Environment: real
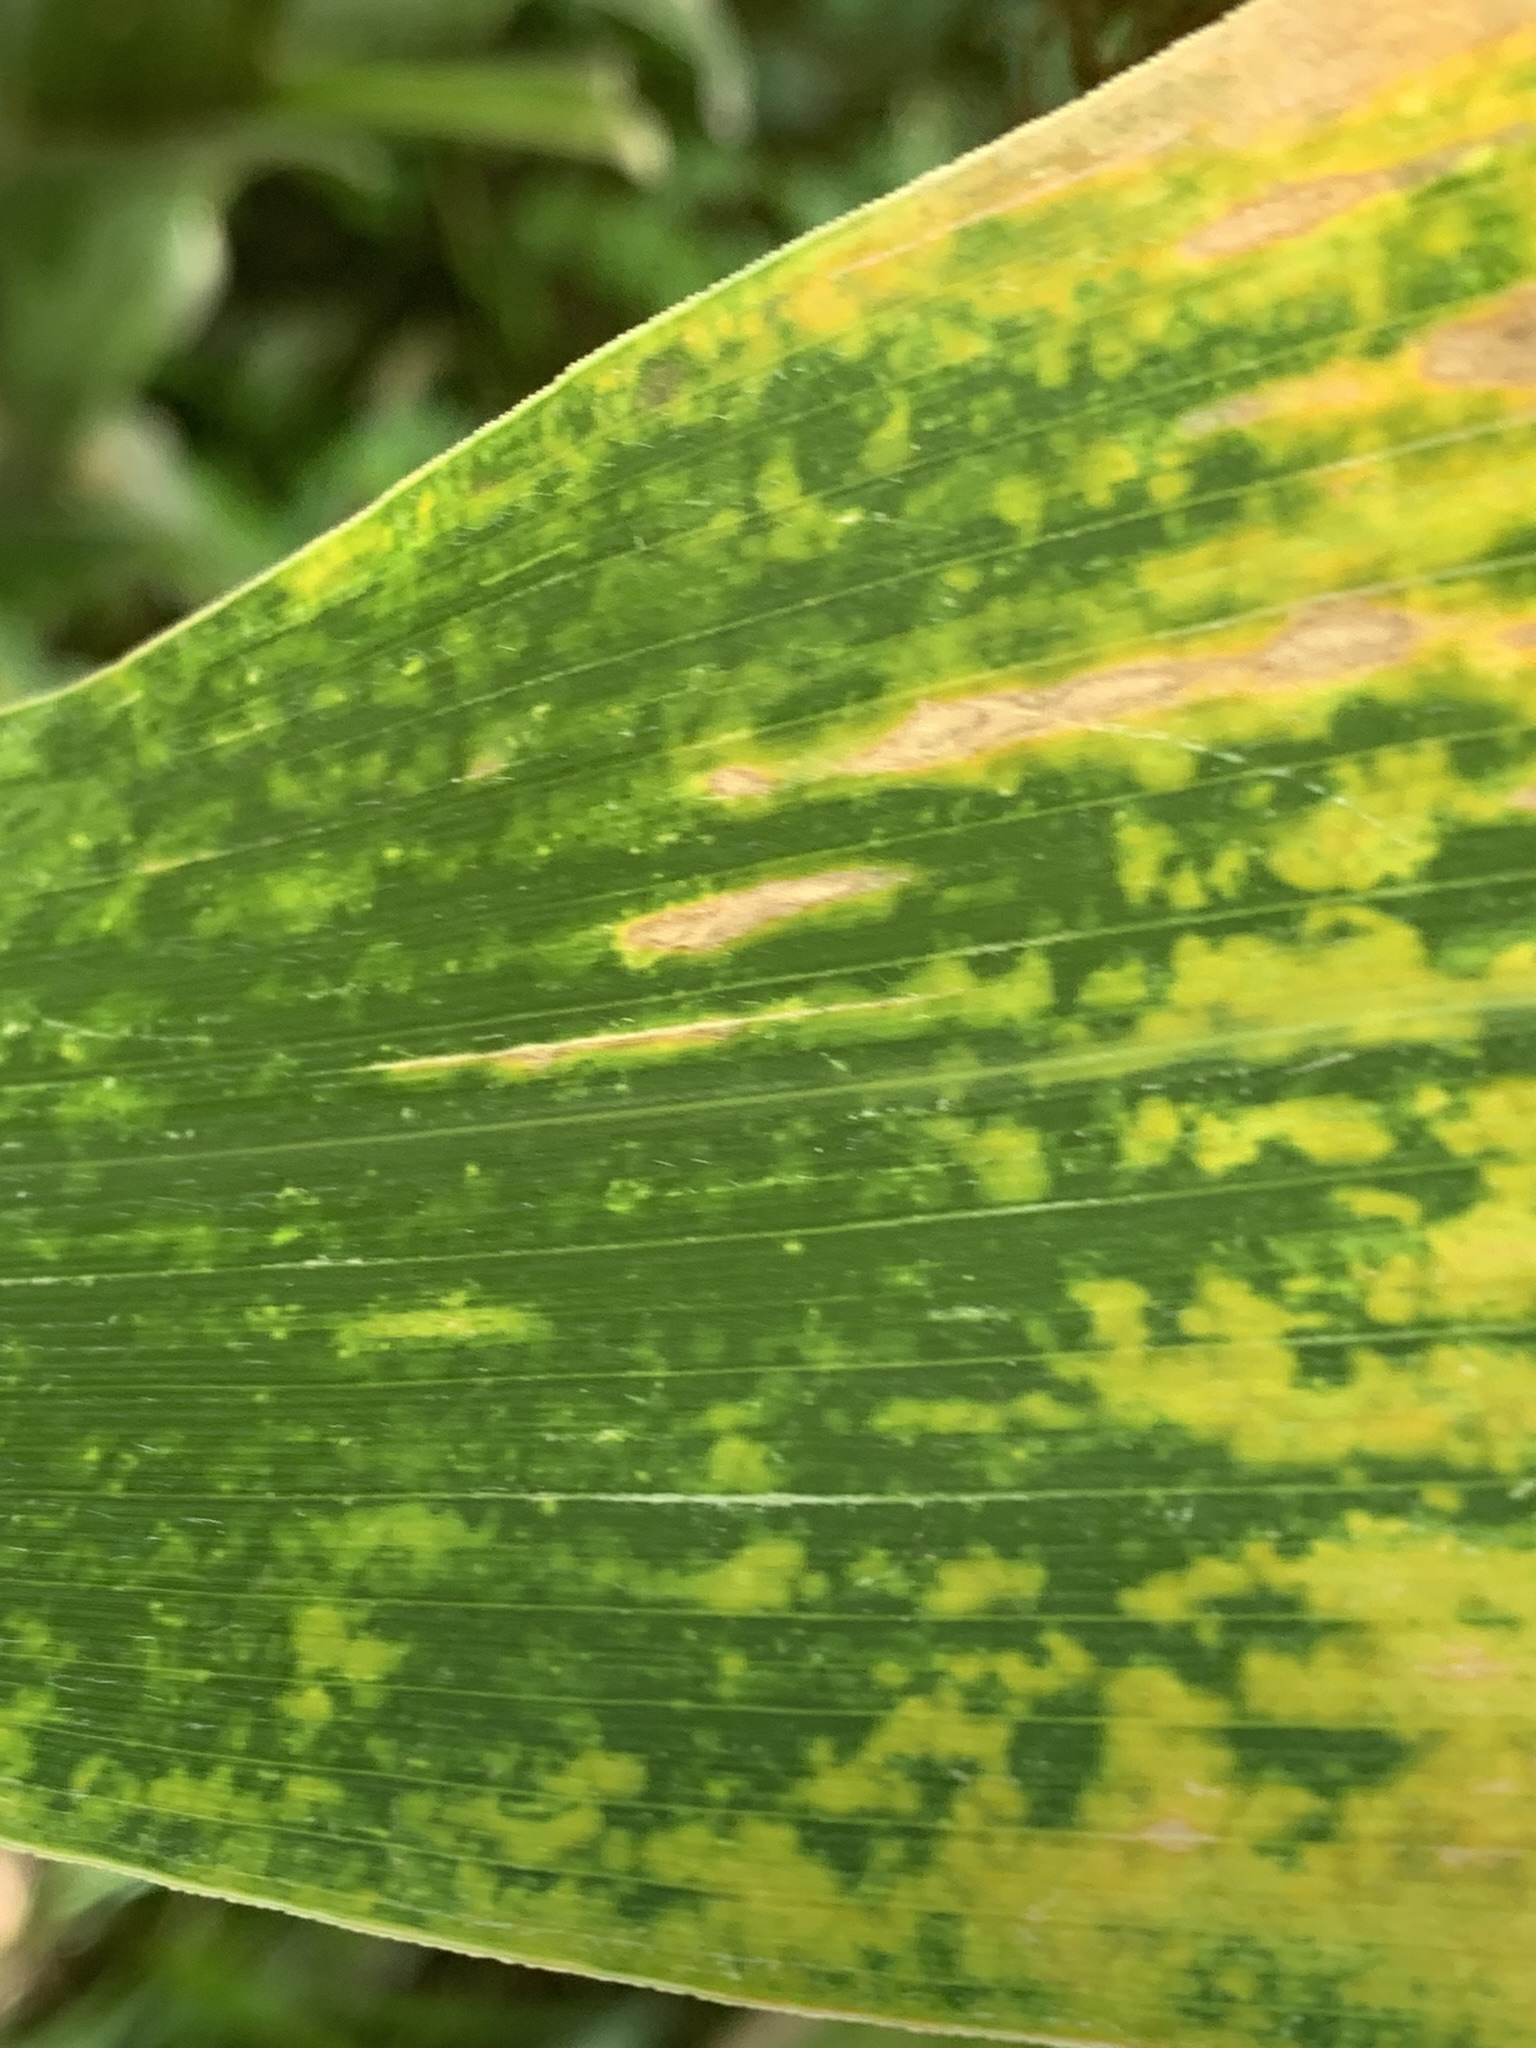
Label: lethal_necrosis